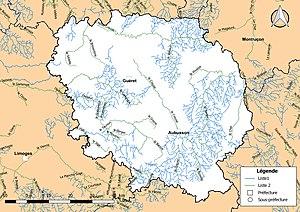
Classement des cours d'eau du département de la Creuse (France) au titre de la continuité écologique (article L214.17 I du Code de l'environnement).
Le réseau hydrographique de la Creuse est l'ensemble des éléments naturels ou artificiels, drainant le territoire du département de la Creuse. Il regroupe ainsi des cours d'eau ou canaux situés entièrement ou partiellement dans la Creuse.